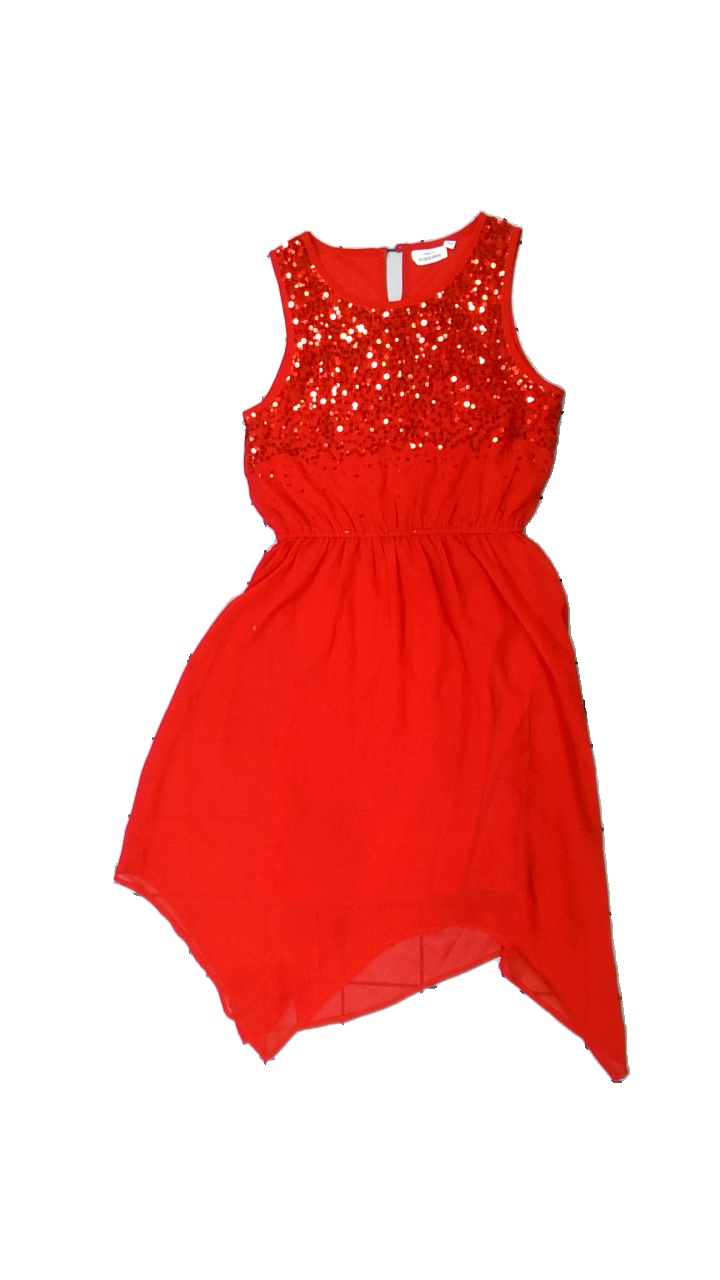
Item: Dress (Ladies)
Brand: Kappahl
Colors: Red
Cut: Regular, C-collar
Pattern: Other
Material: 100% polyester
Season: All
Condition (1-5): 3
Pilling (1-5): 4
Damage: Stain
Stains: Minor
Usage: Export
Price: <50